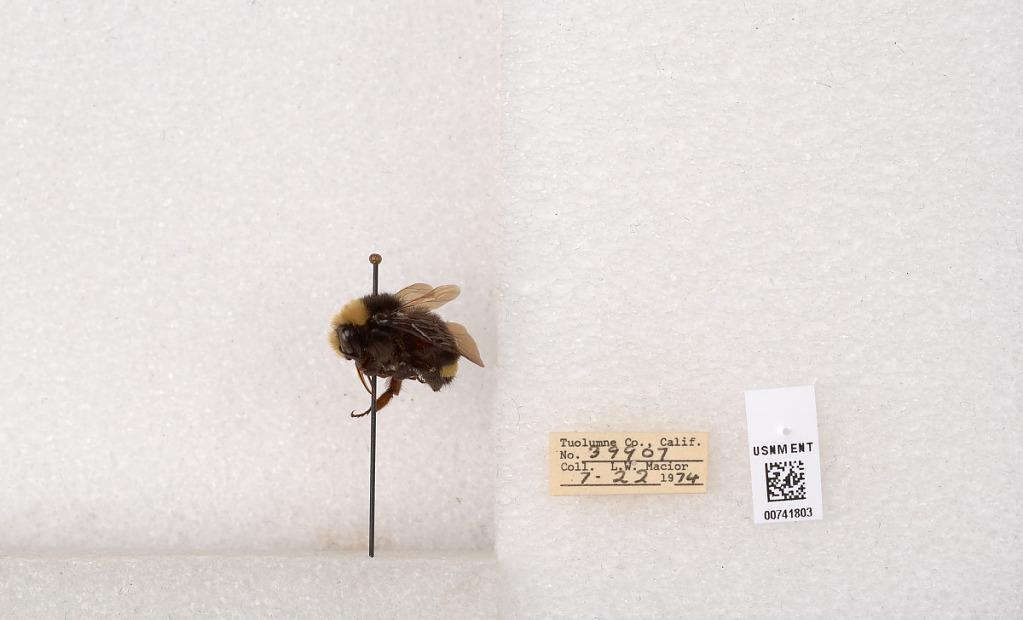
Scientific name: Bombus (Pyrobombus) vosnesenskii Radoszkowski
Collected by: L. Macior
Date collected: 1974-7-22
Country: United States
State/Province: California
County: Tuolumne
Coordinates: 37.9712, -120.228